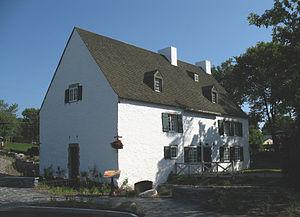
Moulin des Jésuites, Ville de Québec (Québec) Canada. Le Moulin des Jésuites de Charlesbourg est un moulin à eau situé à Québec, à l’est de l'arrondissement historique de Charlesbourg (Trait-Carré). Il a été construit en pierre en 1740 et a cessé de fonctionner en 1940. Il abrite aujourd'hui un centre d'interprétation historique.
"Le moulin des Jésuites de Charlesbourg est un ancien moulin à eau situé à Québec, à l’est du site patrimonial de Charlesbourg sur la seigneurie de Notre-Dame-des-Anges. Faisant partie d'une série de six moulins, l'édifice en pierre fut construit par les Jésuites en 1742. La rivière qui alimentait le moulin était la rivière des Commissaires qui coule à 1,5 kilomètres au nord. Elle a été détournée à bras d'hommes d'où l'expression ""amener l'eau au moulin"".
Charlesbourg est un des six arrondissements de la ville de Québec. Il est situé au nord de l'arrondissement de La Cité–Limoilou, à l'ouest de l'arrondissement de Beauport et à l'est des arrondissements Les Rivières et La Haute-Saint-Charles.
Cet article répertorie les moulins à eau du Québec au Canada, les moulins à farine, classés par ordre alphabétique des localités, dans chacun leur catégorie, selon qu'il s'agisse d'un moulin authentique existant, d'un moulin-réplique ou d'un moulin disparu.